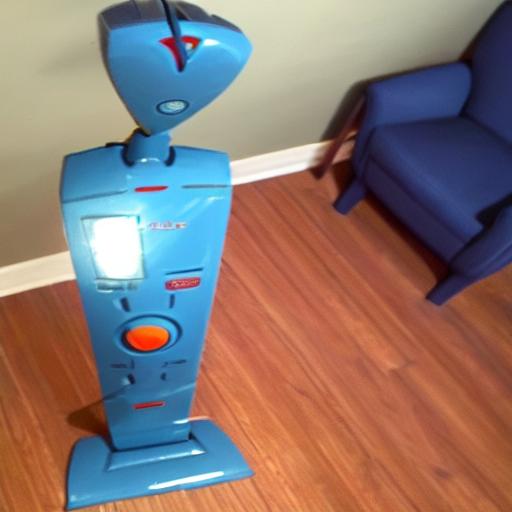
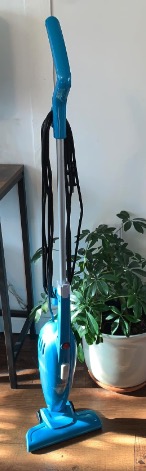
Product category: items_vacuum
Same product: no